Sekai no Owari

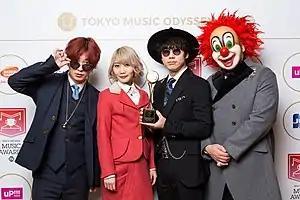
SEKAI NO OWARI at Space Shower Music Awards in 2016.From left to right: Fukase, Saori, Nakajin and DJ Love.

Sekai no Owari (literally translated, "End of the World"; stylized in all caps) is a Japanese pop band from Tokyo. The band was formed in 2005 and has four members: Nakajin, Fukase, Saori, and DJ Love.